General Pershing Zephyr

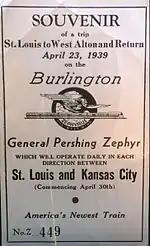
Ticket from the train's trial run between St Louis and Alton, Illinois on April 23, 1939. It entered regular service between Kansas City and St Louis on April 30, 1939.

The power car, 9908 "Silver Charger", was unique. It utilised a single new EMC 567 V-12 engine developing 1,000 hp, rather than the pair used in the contemporary EMC E3. It had one Martin Blomberg-designed E-unit A1A passenger truck at the front, with powered outer axles and a center idler axle, and an unpowered trailing truck, giving it the unusual wheel arrangement of A1A-2. This made it mechanically half of an E3. The back half of the power car was a baggage area. This made it similar to special power-baggage units built by EMD for the Colorado Springs section of the Chicago, Rock Island & Pacific Railroad "Rocky Mountain Rocket", though the latter had a carbody and E-3/E-6 styling by EMD. The "Silver Charger" was the last power unit built by Budd with the unique "Zephyr"/"Flying Yankee" shovelnose styling.